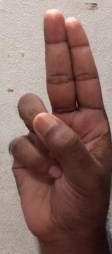
ASL sign: U